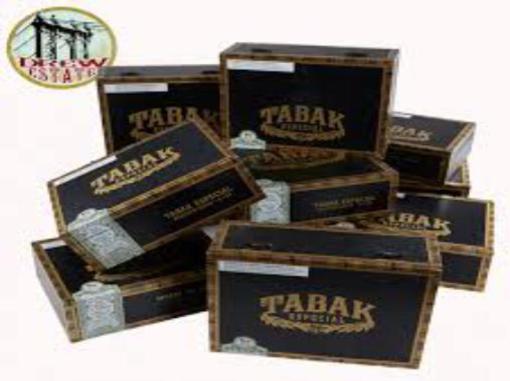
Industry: Necessities